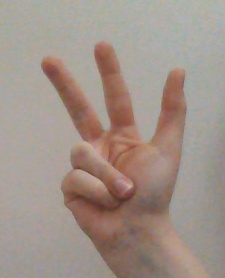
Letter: al